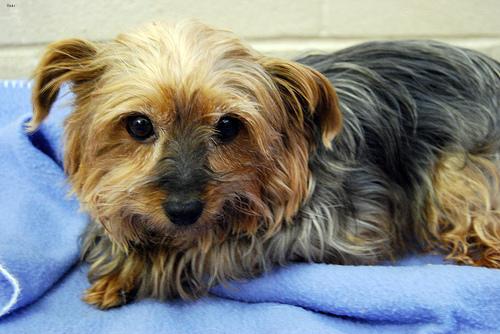
Breed: yorkshire terrier